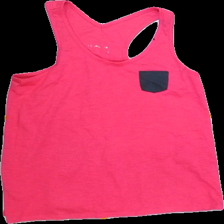
View: front
Type: Tank top
Category: Ladies
Brand: Not Applicable
Colors: Pink, Grey
Material: 100%cotton
Pattern: Plain
Cut: Regular, V-collar
Season: Summer
Trend: No trend
Stains: No
Price range: <50
Recommended usage: Export